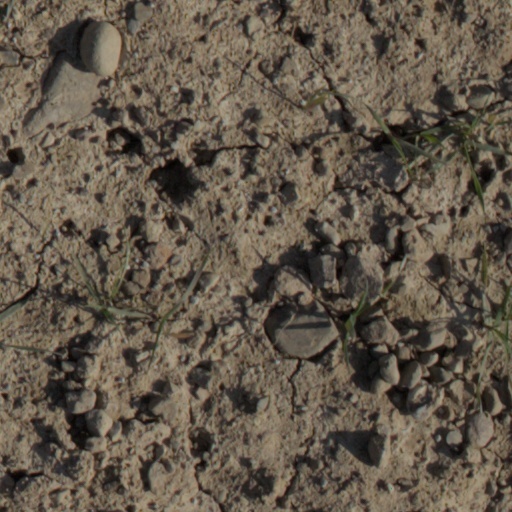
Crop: wheat